Rochester metropolitan area, New York

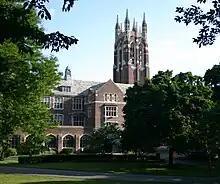
Colgate Rochester Crozer Divinity School

The Rochester area, particularly in Monroe County, has a large number of colleges and universities. In 2010, the metropolitan area was ranked the eighth-best (among "mid-sized" metros between 1 million and 2.5 million in population) in the United States by the American Institute for Economic Research. Education is one of Rochester's primary economic areas. The six-county region is home to a number of colleges and universities: